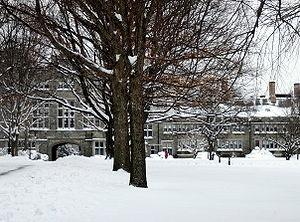
Les Sept Sœurs est un regroupement de sept universités pour femmes américaines, créé en 1927 pour promouvoir l'éducation des femmes. Ces collèges, comptant parmi les premières universités féminines, sont fondés entre 1837 et 1889, dans le Nord-Est des États-Unis.
Bryn Mawr est une ville américaine, située dans le comté de Montgomery, en Pennsylvanie.